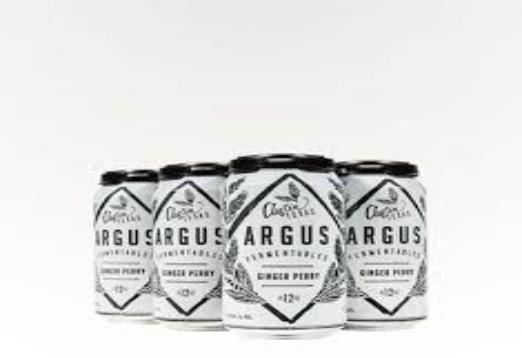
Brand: Argus Cider
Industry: Food